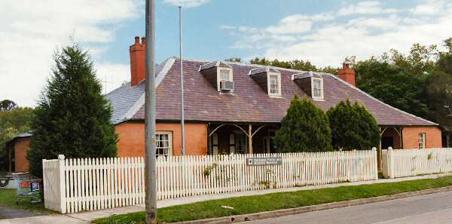
Building: Bowman House, Richmond
Country: Australia
Year built: 1820
Historic site in New South Wales, Australia Bowman House Location 368-370 Windsor Street, Richmond , City of Hawkesbury , New South Wales , Australia Coordinates 33°35′42″S 150°44′45″E / 33.5949°S 150.7458°E / -33.5949; 150.7458 Built 1817–1820 Owner Hawkesbury City Council New South Wales Heritage Register Official name Bowman House; Bowman's Cottage Type state heritage (built) Designated 2 April 1999 Reference no. 468 Type House Category Residential buildings (private) Builders James Blackman Location of Bowman House in New South Wales Show map of New South Wales Bowman House, Richmond (Australia) Show map of Australia Bowman House is a heritage-listed former residence and now Hawkesbury Area Office of the National Parks and Wildlife Service at 368-370 Windsor Street, Richmond , New South Wales , an outer suburb of Sydney , Australia. It was built from 1817 to 1820 by James Blackman. It is also known as Bowman's Cottage . It was added to the New South Wales State Heritage Register on 2 April 1999. History Indigenous occupation The lower Hawkesbury was home to the Dharug people. The proximity to the Nepean River and South Creek qualifies it as a key area for food resources for indigenous groups. The Dharug and Darkinjung people called the river Deerubbin and it was a vital source of food and transport. Non-indigenous occupation Governor Arthur Phillip explored the local area in search of suitable agricultural land in 1789 and discovered and named the Hawkesbury River after Baron Hawkesbury . This region played a significant role in the early development of the colony with European settlers established here by 1794. Situated on fertile floodplains and well known for its abundant agriculture, Green Hills (as it was originally called) supported the colony through desperate times. However, frequent flooding meant that the farmers along the riverbanks were often ruined. On 1 January 1810, Governor Lachlan Macquarie replaced Governor Bligh as Governor of New South Wales . Under Macquarie's influence the colony prospered. His vision was for a free community for white colonists, working in conjunction with the penal colony. He implemented an unrivalled public works program, completing 265 public buildings, establishing new public amenities and improving existing services such as roads. Under his leadership Hawkesbury district thrived. He visited the district on his first tour and recorded in his journal on 6 December 1810: "After dinner I chrestened the new townships...I gave the name of Windsor to the town intended to be erected in the district of the Green Hills...the township in the Richmond district I have named Richmond..." the district reminded Macquarie of those towns in England, whilst Castlereagh , Pitt Town and Wilberforce were named after English statesmen. These are often referred to as Macquarie's Five Towns. Their localities, chiefly Windsor and Richmond, became more permanent with streets, town square and public buildings. Construction of Bowman Cottage was commenced in 1817 by James Blackman, the local constable and later gravedigger and sexton. Blackman erected the frame of a brick nog cottage during what turned out to be for him an all too brief period of prosperity. He was subsequently dismissed as constable and as a consequence found himself in financial difficulty which resulted in the forced sale of his property to George Bowman . Bowman completed the cottage by 1820 and by 1824 it had attained its present appearance. At the time the cottage was built Richmond was still a rustic town made up of clusters of buildings separated by paddocks and dense patches of bush. The bulk of the houses were built to timber and Bowman Cottage was one of the few substantial buildings. It was built close to Windsor Street on the edge of two acres of garden and vegetable beds. A brick stable block stood at right angles to the rear of the house and parallel to this was a timber barn with a cobbled courtyard between. Both buildings have long disappeared except for a small section of the stables which still stands. The cottage remained in the ownership of the Bowman family until the 1920s when George's twin sons Andrew and Edward began to subdivide the land. By 1930 the cottage was sold and subsequently divided into two semi-detached houses. It remained this way until it was purchased by the state Department of Environment and Planning. The cottage was originally earmarked for demolition in order to make way for a housing development. It was saved when it was purchased by the Department of Environment and Planning in 1974, and restored to the tune of $300,000 over time. Conservation of the building was commenced in 1982 and was carried out under the supervision of the Historic Buildings Group of the Department of Public Works. Bowman Cottage in Richmond has a twin located 23 kilometres from Dunedoo in Warrumbungle Shire : the Merotherie Homestead, which George Bowman acquired and extended throughout the nineteenth century in the same style as his house in Richmond. Like his Richmond House, the core of Meruthera Homestead was built by an earlier occupant of the land, in this case, according to family legend, a shepherd who built a small house there in ironwood in the 1820s. George owned the property until his death in 1874 and in 2011 the house and some of the property it remained in the ownership of the Bowman family. Description With its steeply pitched roof, dormer windows and surrounding stone flagged verandah the cottage typifies the early Australian farmhouse. Its detailing and fitments are colonial Georgian while the walls are brick nogged, a building technique once common in the Hawkesbury district, but now rare. Brick nog houses were built of brick set in a timber frame which was covered externally with weather boards. Bowman Cottage is a colonial house of considerable character, though it has been altered superficially in some ways. (The stone flagged verandah has been spoilt by the erection of a partition and by the addition of clumsy bases to the verandah posts. The projecting rooms at each end of the verandah have been cement rendered.) The overhanging slate roof has three gable windows lighting the attic rooms. In the main section of the house the walls are of brick, set in timber uprights and overlaid with wooden planks, a method of building sometimes used by the early settlers. The weatherboard covering protected the soft sandstock bricks from deterioration. There are few buildings of a similar age which have retained a comparable degree of originality and although Richmond has changed dramatically since the 1820s Bowman Cottage has not. Heritage listing Bowman House is one of the earliest surviving houses in the state. Construction was commenced before 1818 by James Blackman and the house was acquired by George Bowman in 1818. He extended the brick-nog structure and completed it in 4 stages. The cottage was his home until his death in 1878. Bowman House was listed on the New South Wales State Heritage Register on 2 April 1999 having satisfied the following criteria. The place is important in demonstrating the course, or pattern, of cultural or natural history in New South Wales. Bowman Cottage is one of the earliest surviving buildings in the state. The place has a strong or special association with a person, or group of persons, of importance of cultural or natural history of New South Wales's history. The cottage was built by James Blackman, a free settler, businessman, gravedigger and sexton. It was then acquired by George Bowman in 1818. Bowman came to the colony as a child of three with his parents. He went on to become the first Mayor of Richmond and lived in the cottage until his death in 1878. In addition to being the first Mayor of Richmond, George Bowman was a Member of the New South Wales Legislative Council , a magistrate, explorer, pastoralist, land speculator, and Elder of the Presbyterian Church. The place is important in demonstrating aesthetic characteristics and/or a high degree of creative or technical achievement in New South Wales. With its steeply pitched roof, dormer windows and surrounding stone flagged verandah the cottage typifies the early Australian farmhouse. Its detailing and fitments are colonial Georgian while the walls are brick nogged, a building technique once common in Hawkesbury but now rare. The place has strong or special association with a particular community or cultural group in New South Wales for social, cultural or spiritual reasons. The Bowman family has a long history of distinction and influence in the Hawkesbury region. They are very significant in the history of the growth and development of both Richmond and the Hawkesbury region. Bowman Cottage is one of the oldest surviving homes in New South Wales and has been in the ownership of the Bowman family until its subdivision and sale in 1930. It was also the preferred and chosen residence of George Bowman, the first Mayor of Richmond, who lived in the cottage until his death in 1878, despite having the means to move to more luxurious lodgings. The place possesses uncommon, rare or endangered aspects of the cultural or natural history of New South Wales. At the time it was built, Bowman Cottage was one of very few substantial buildings in the Richmond area. Richmond, at the time, was still a very rustic town and made up of clusters of buildings separated by paddocks and dense patches of bush. The bulk of the houses in the area were simply built of timber. The place is important in demonstrating the principal characteristics of a class of cultural or natural places/environments in New South Wales. The colonial Georgian style of Bowman Cottage is representative of the typical Australian Farmhouse of its time. See also New South Wales portal References